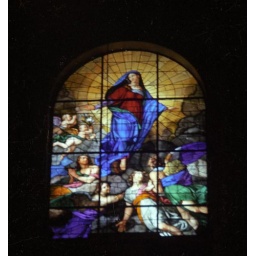
A beautiful glass window taken in the cathedral of Milan Italy. Taken on Kodak Gold 200-2 film.